Reno (Washington, D.C.)

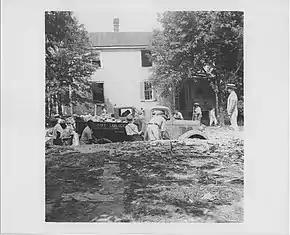
Demolition of 3900 Emory Place by Works Progress Administration workers in 1936.

However, as early as 1901, the presence of this African American neighborhood in what were becoming elite segregated suburbs presented a problem for white developers. They began efforts to removing the community and redeveloping the land. During the 1920s, developer the Chevy Chase Land Company and the Chevy Chase Citizens’ Association lobbied the federal government to purchase or condemn Reno for the development of schools and a park for Chevy Chase residents’ use. In November 1925, the National Capital Park Commission voted to clear the Reno neighborhood for schools and park and asked the United States Congress, which directly administered the District of Columbia between 1873 and 1975, to pay for it separately. Within weeks, bills to eradicate Reno were introduced in both houses and endorsed by the appointed city managers, the Board of Commissioners of the District of Columbia. In march of 1926, three Black men, James Neill, Thomas Walker, and Thomas Johnson hurried to the Capitol, and were given the opportunity to plead for Reno's non-removal in public hearings. Transcripts of the hearings show these men and several residents including Thornton Lewis, the multiple-time elected vice president of the Reno Citizens' Association (RCA) argued fervently to save their homes from destruction and themselves from removal.